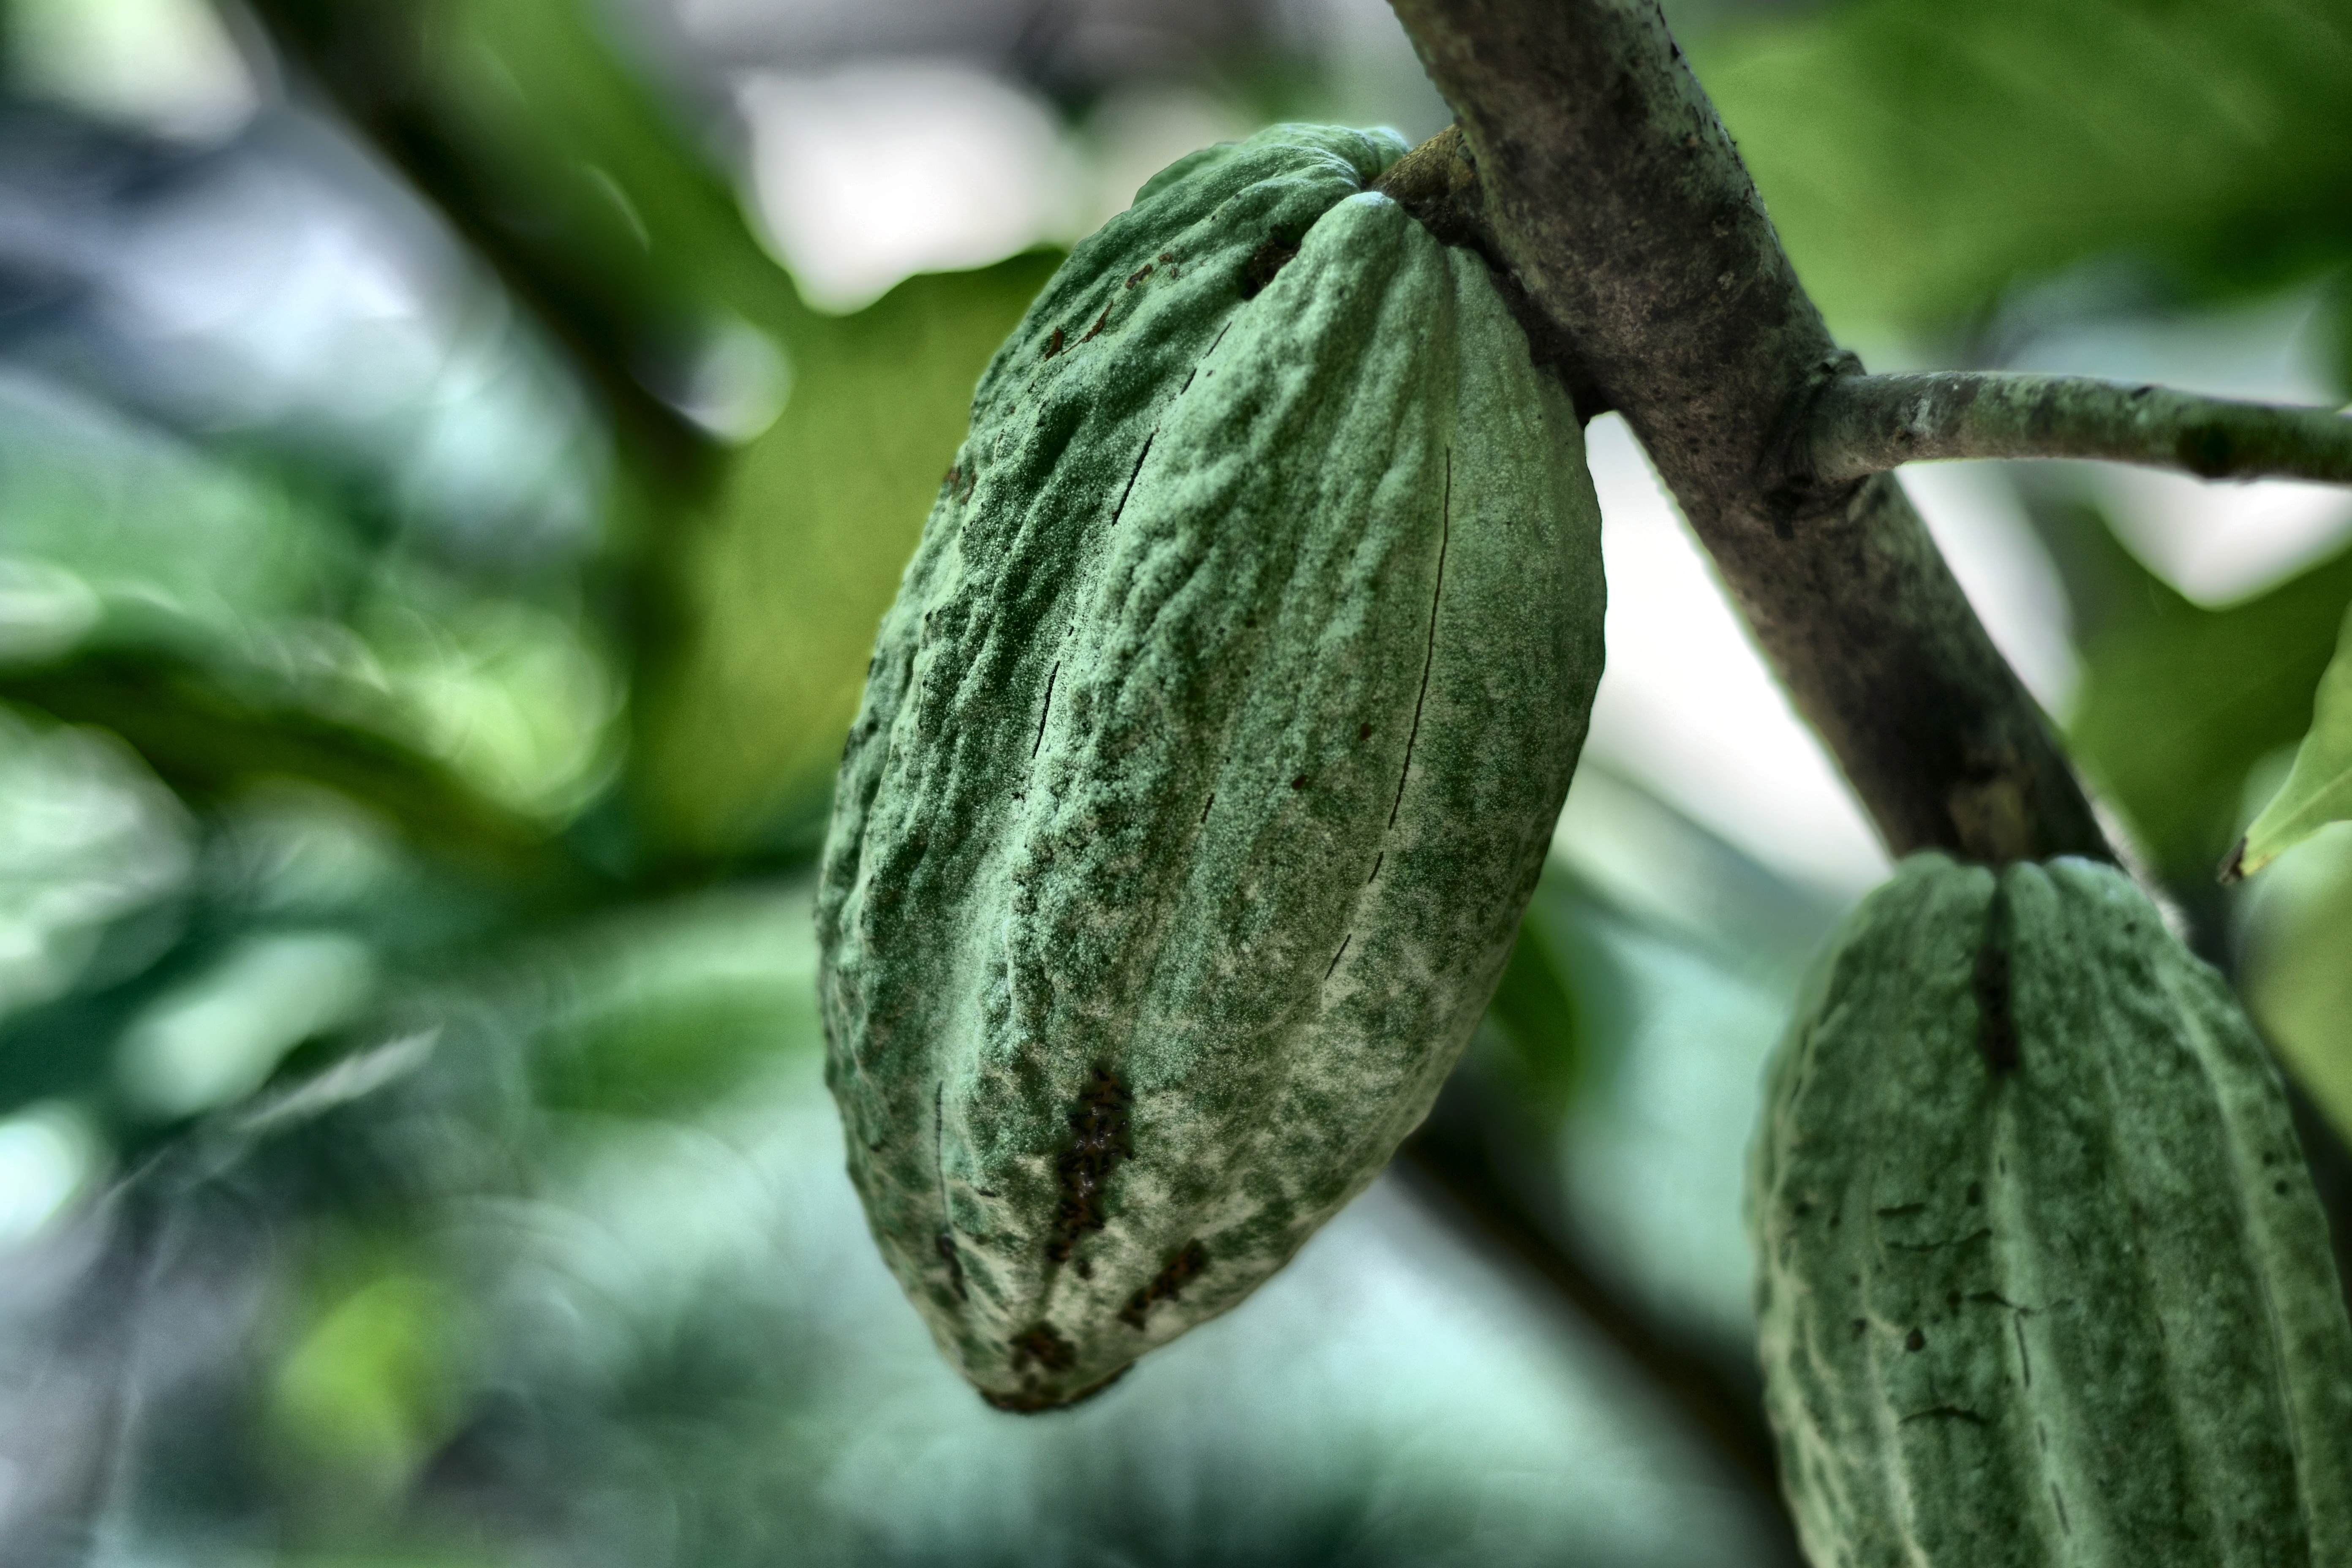
Maturity: unmature
Variety: Guiana